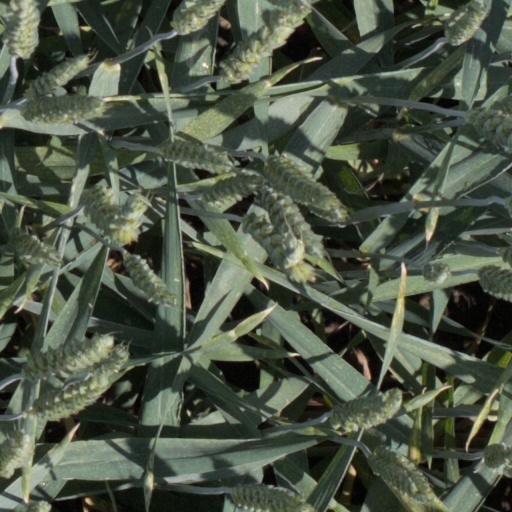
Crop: wheat